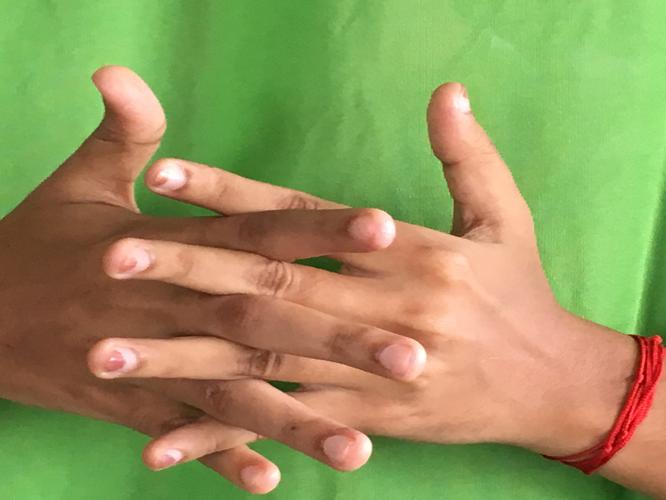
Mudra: Karkatta
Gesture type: double_hand